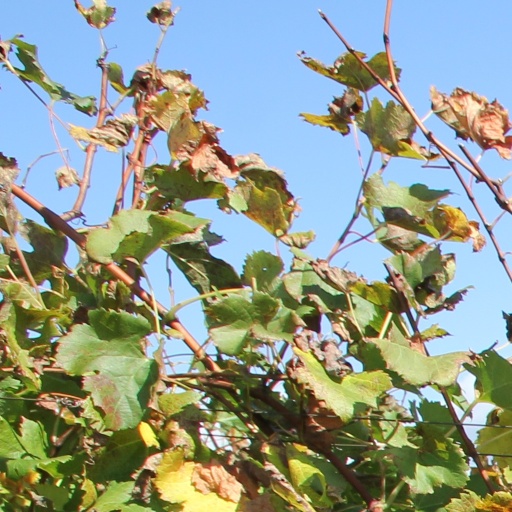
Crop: grape